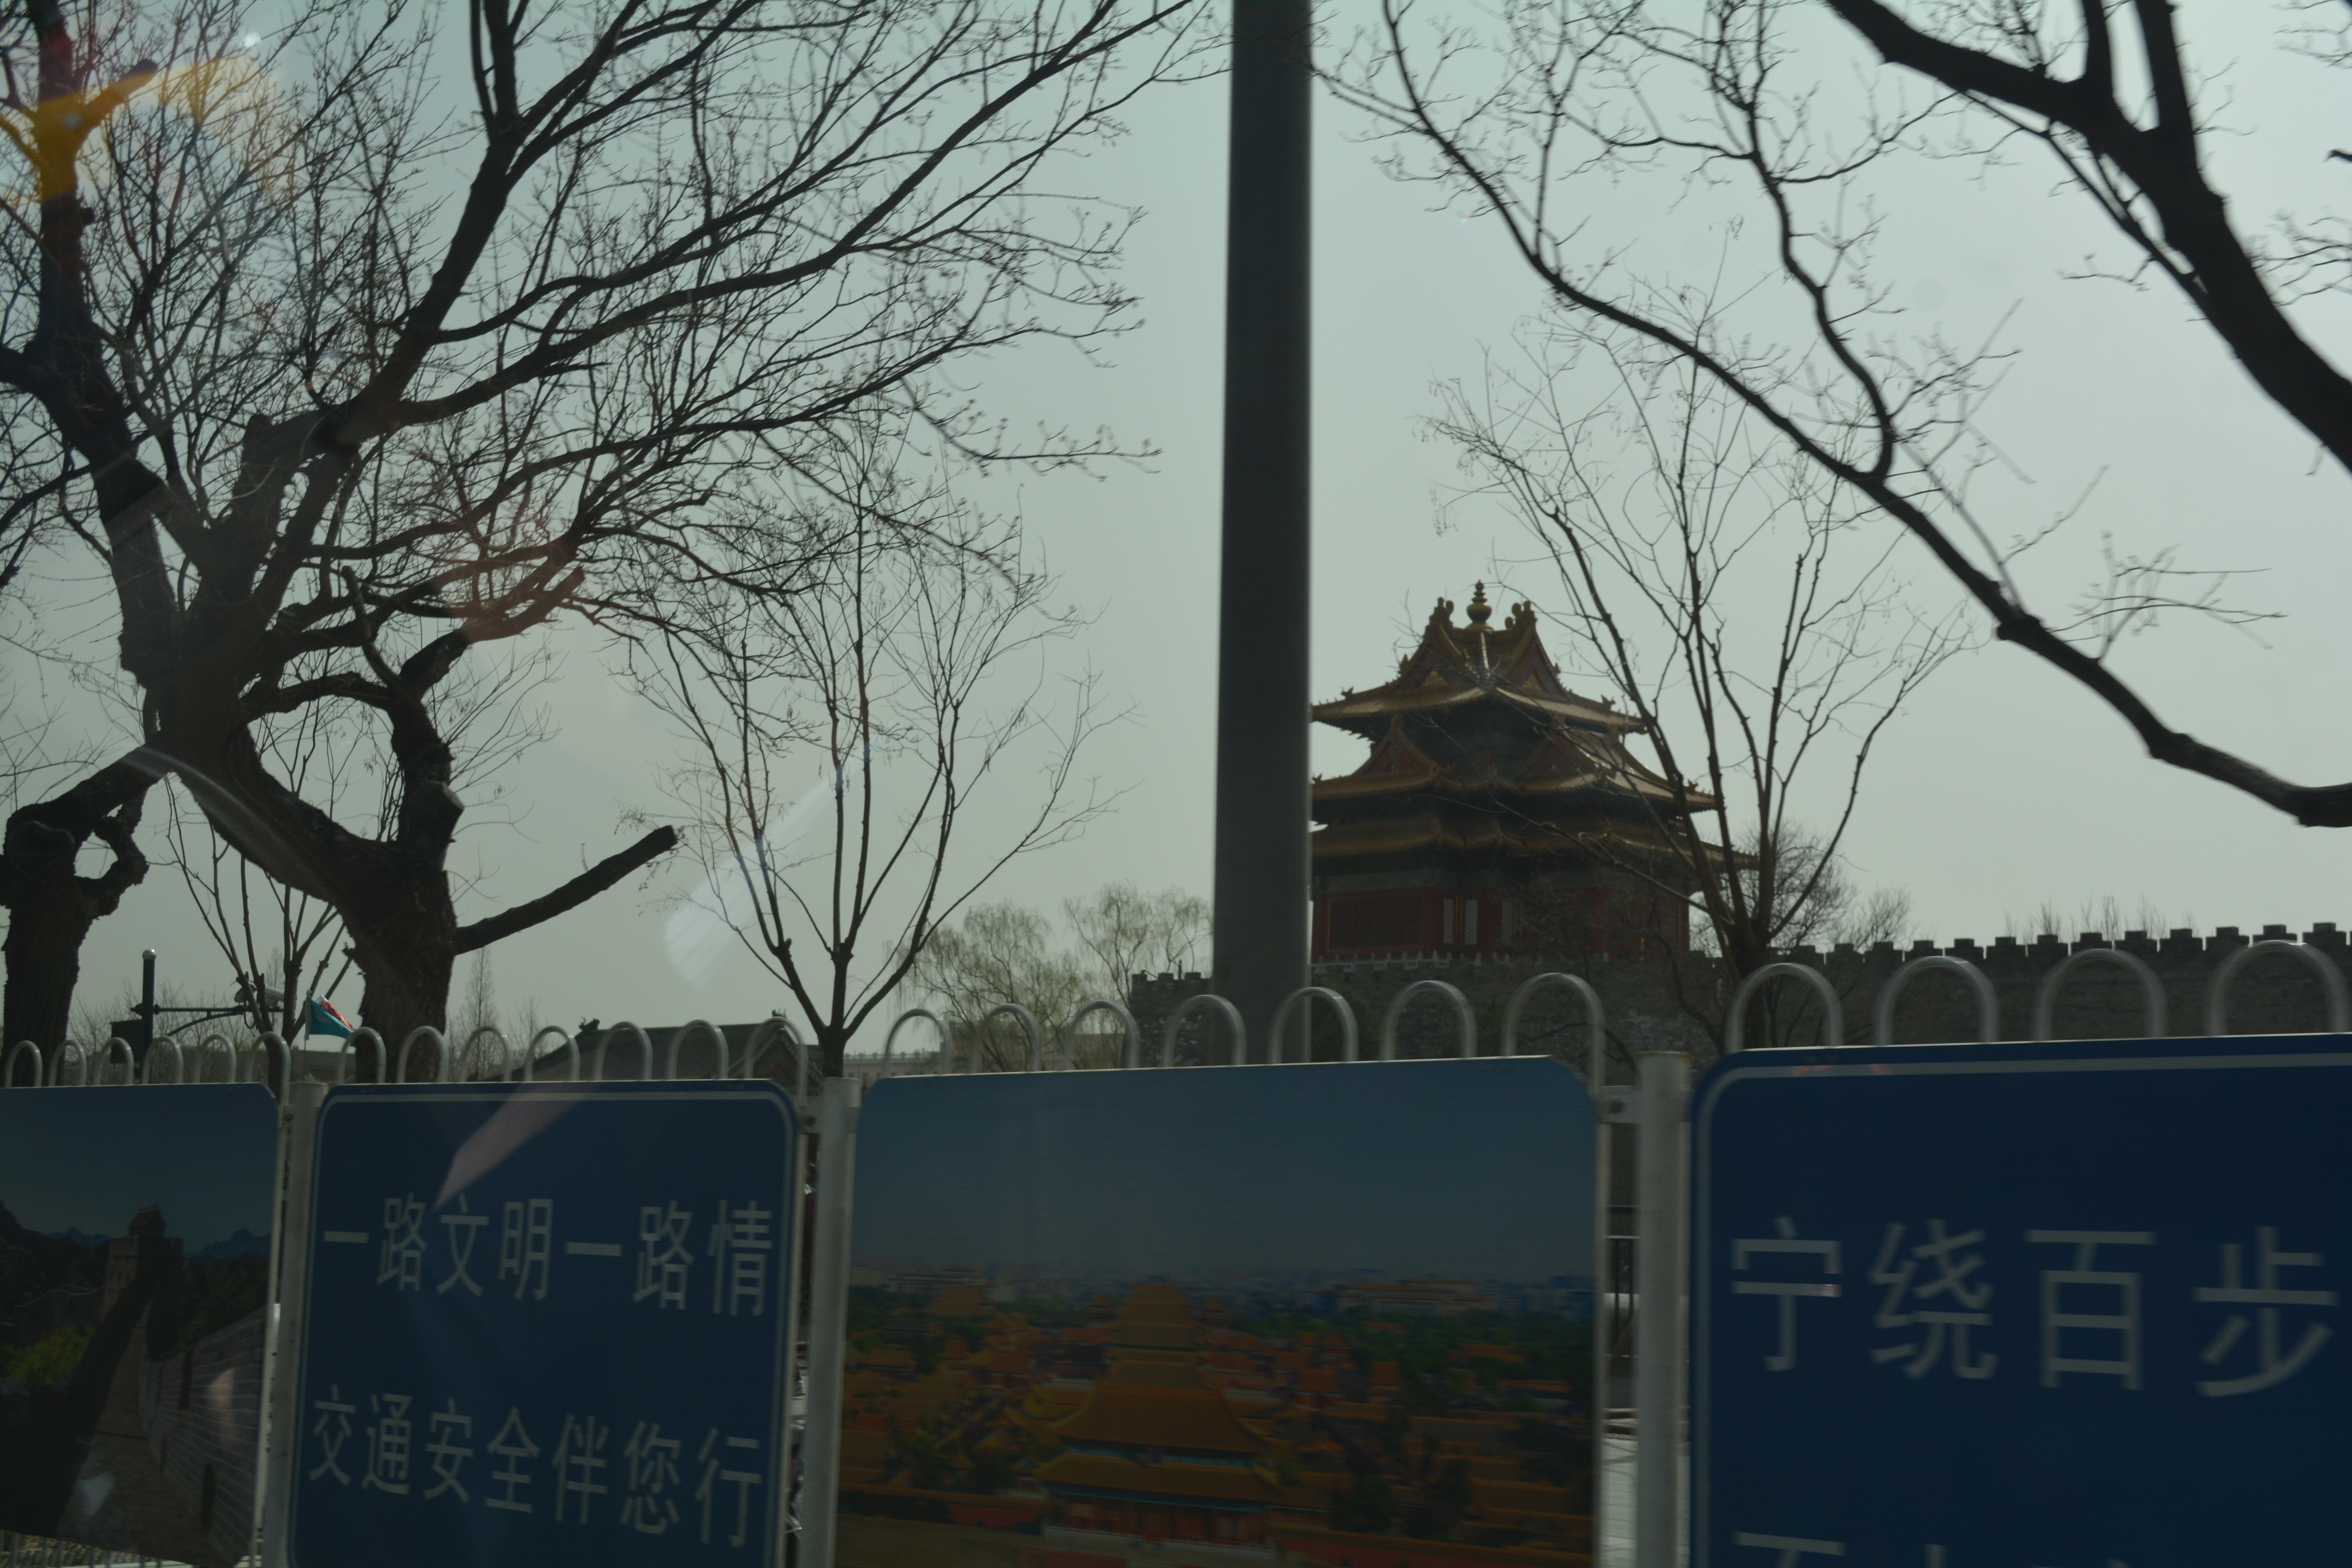
tree, morning, city, evening, lighting, urban area